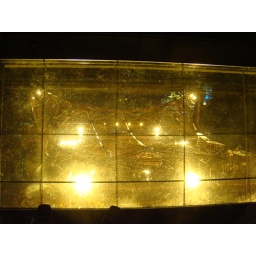
many people were afraid of standing over this glass because it looks like you could fall at any moment